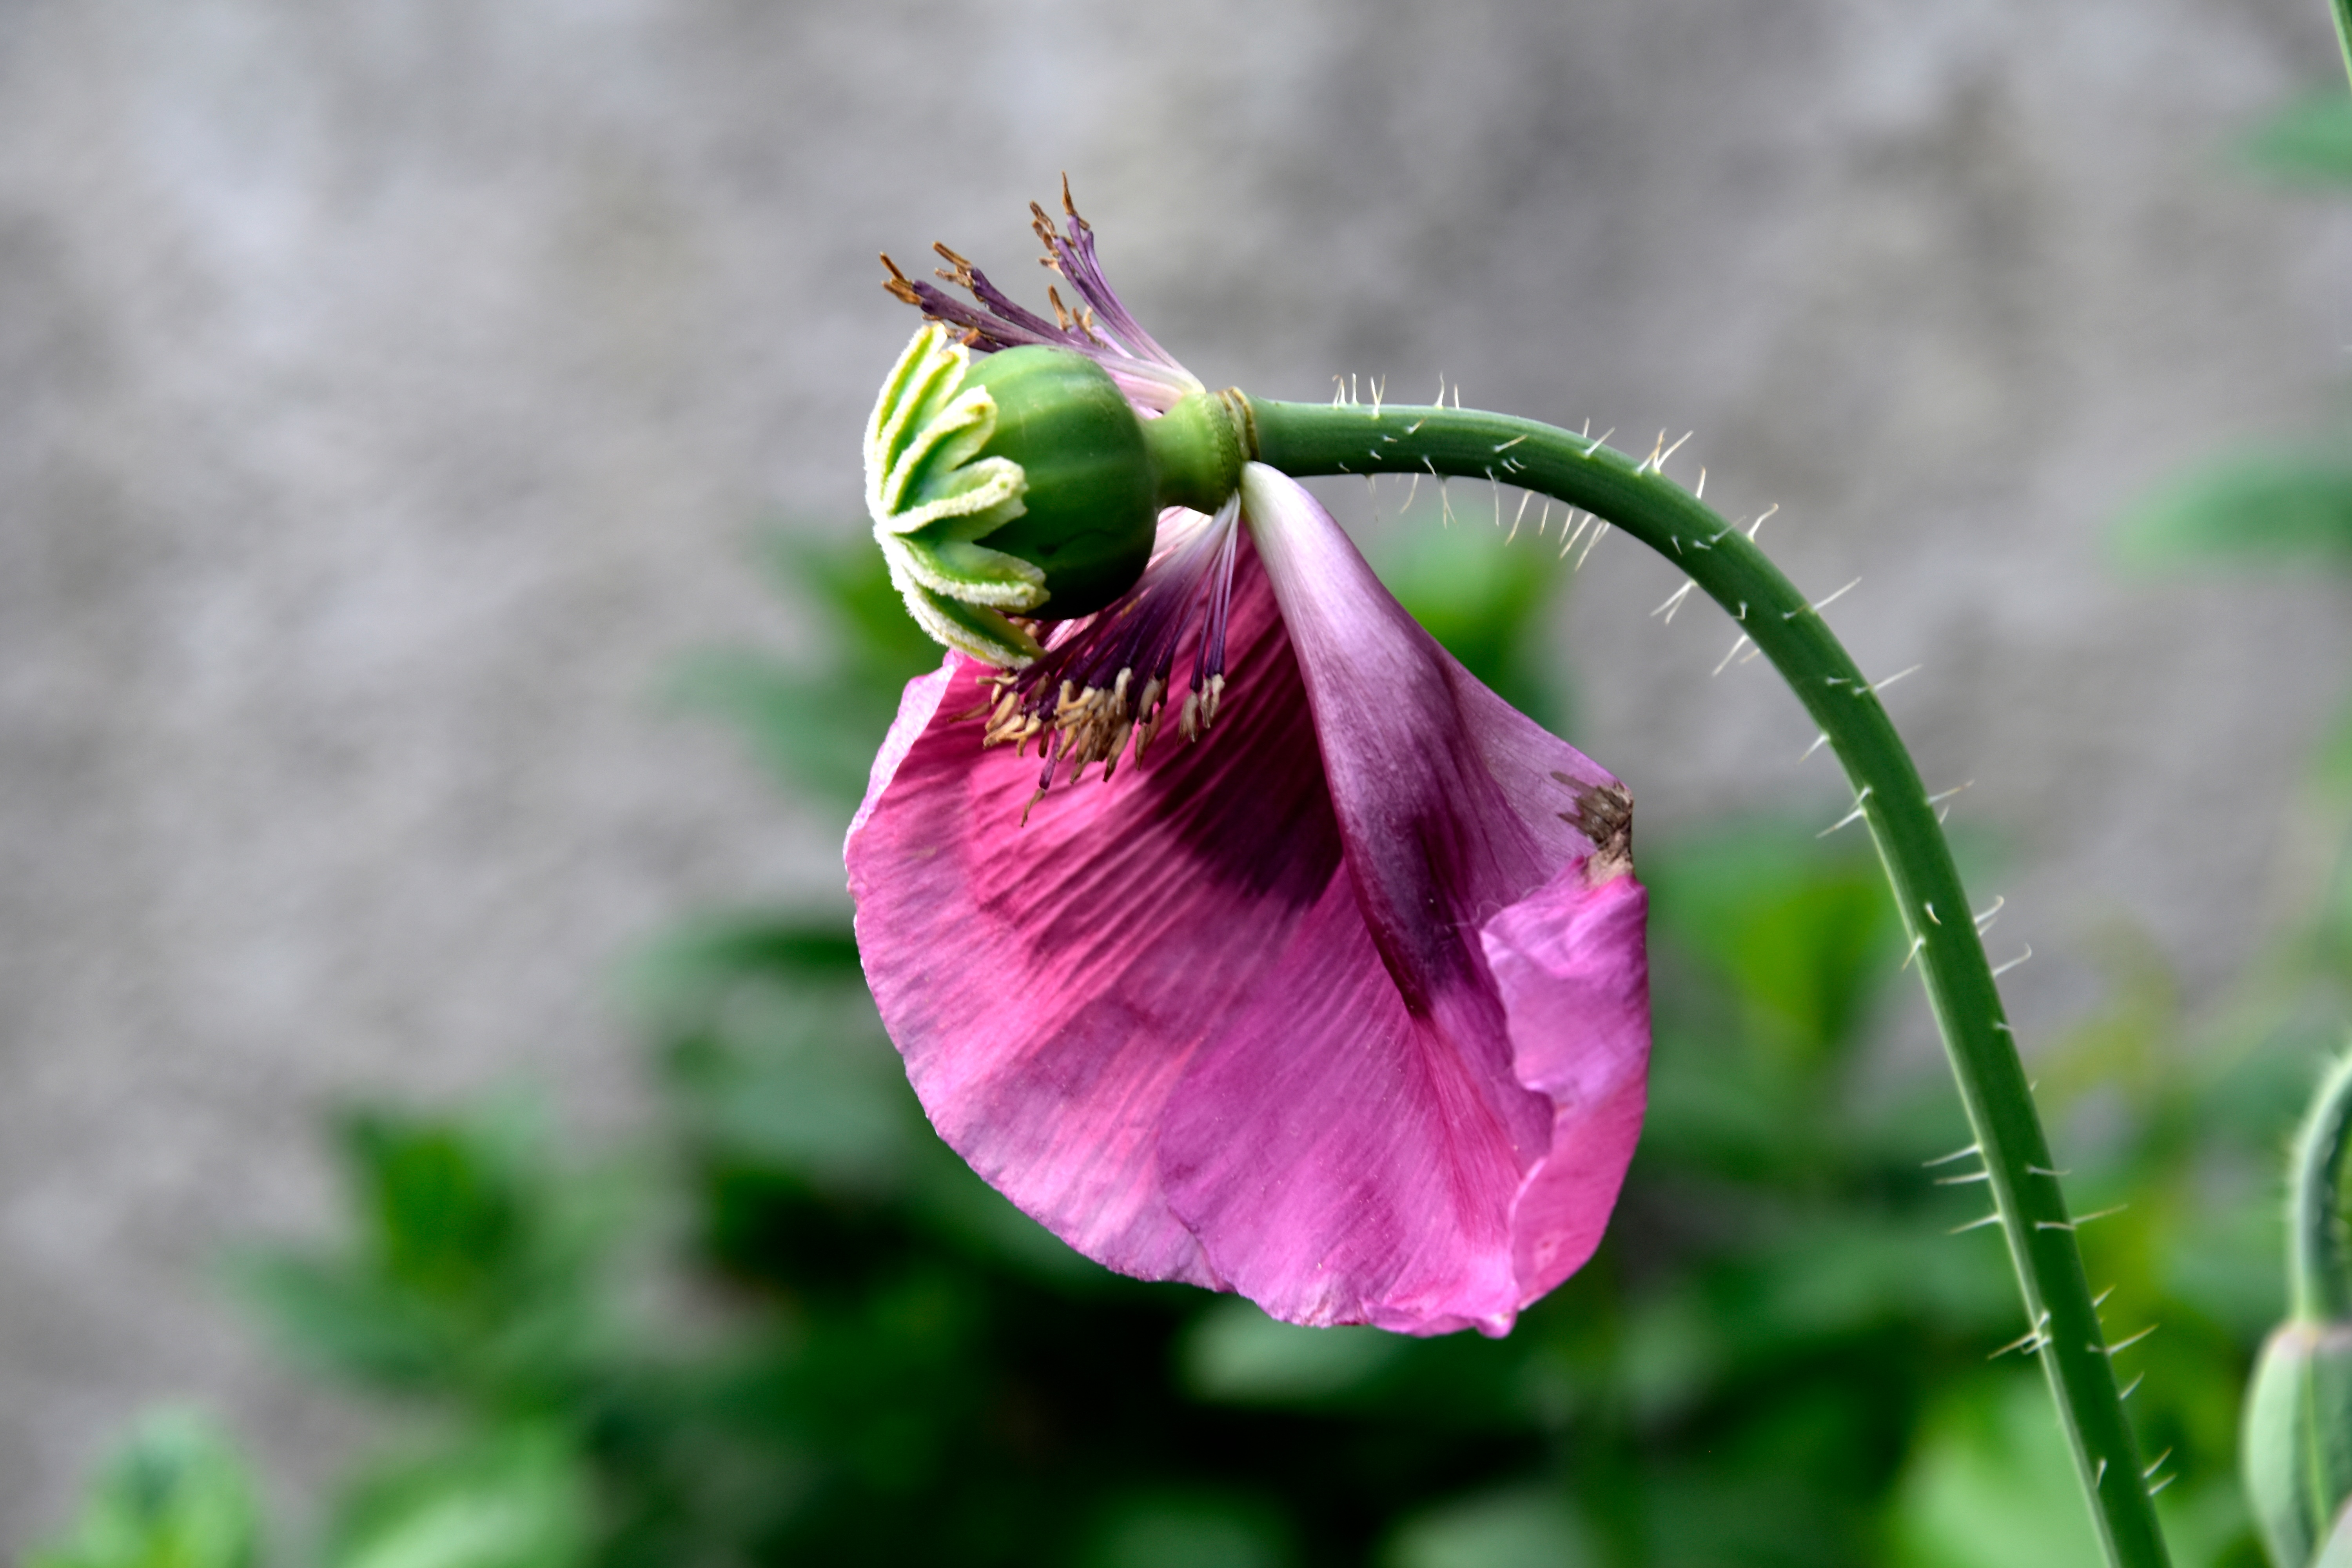
nature, blossom, plant, meadow, flower, petal, green, botany, flora, wildflower, close up, eye, macro photography, flowering plant, plant stem, land plant